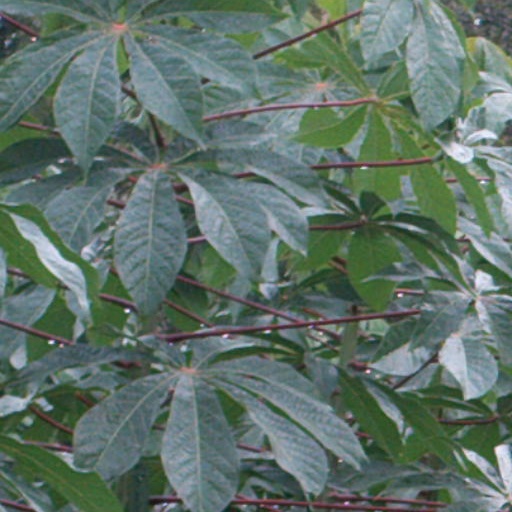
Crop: cassava